3rd Army (Austria-Hungary)

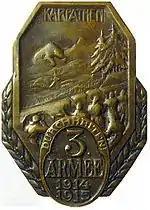
Cap badge for 3rd Army soldiers, depicting their offensive in the Carpathians

The 3rd Army, with support of the German South Army, spearheaded the offensive against Russian positions in the Carpathian Mountains in January 1915 in an attempt to reverse the losses during last year's Galicia debacle. By then it had been built up to include fifteen infantry and four and a half cavalry divisions for the assault, which began on January 23 with the goal of securing the rail and communications hubs of Medzilaborce, Sambir, and Sanok. Despite some early successes against numerically inferior enemy units which allowed them to advance about 38 kilometers, the Habsburg troops suffered from a lack of reinforcements and logistical problems. The mountain winter weather also turned for the worse as the overstretched 3rd Army had to defend its line from Russian counteroffensives, as it occupied a large gap between two important passes on January 26. By early February, the Austro-Hungarian offensive had stalled without reaching the besieged Przemyśl fortress, and the Russians remained in control of the strategically important passes while 3rd Army divisions had been reduced to the size of brigades and lower. Thus it ended up losing its numerical advantage. By mid-February the Russian army had regained the initiative while the Austro-Hungarian troop strength had been badly depleted. The remaining men of 3rd Army were subjected to below freezing temperatures and other environmental dangers, lack of supplies, and no possibility of relief. By late February, it lost around 88,000 men—about 75% of its initial strength—and had to finally be reinforced by the newly-formed 2nd Army.